Welsh devolution

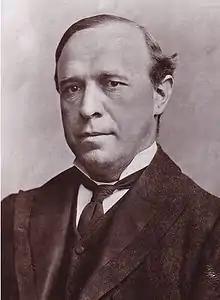
Llywelyn Williams set up the first Cymru Fydd branch on Welsh soil in Barry in 1891.

David Lloyd George, MP for Caernarfon at the time, was devoted to Welsh devolution early in his career, starting with the Church in Wales. He said in 1890; "I am deeply impressed with the fact that Wales has wants and inspirations of her own which have too long been ignored, but which must no longer be neglected. First and foremost amongst these stands the cause of religious liberty and equality in Wales. If returned to Parliament by you, it shall be my earnest endeavour to labour for the triumph of this great cause. I believe in a liberal extension of the principle of decentralisation." In 1895, in a Church in Wales Bill which was ultimately unsuccessful, Lloyd George added an amendment in a discreet attempt at forming a sort of Welsh home rule, a national council for appointment of the Welsh Church commissioners. The Welsh Church Act 1914 was passed giving the Church in Wales the freedom to govern its own affairs. After being suspended for the duration of the First World War, the Act came into effect from 1920.